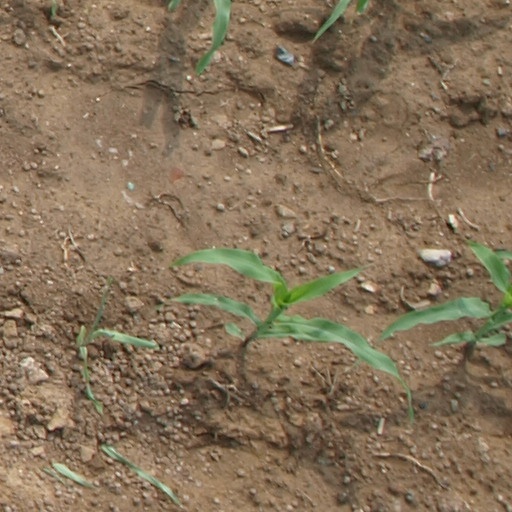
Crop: maize; corn